Boris L. Tageev

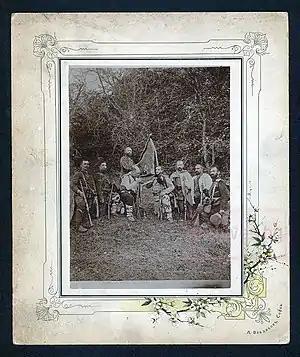
Foreign correspondents Alfred Hales and Boris Tageev in Ivan Tsonchev's band during the Ilinden–Preobrazhenie Uprising, 1903. Tsonchev is holding the flag, Hales is kissing it, Tageev is under the flag

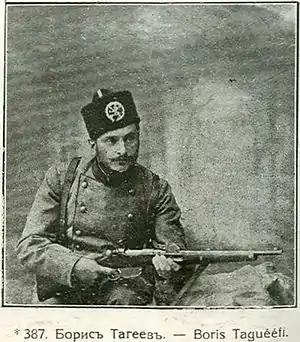
Tageev in the SMAC band

Boris Leonidovich Tageev (1871–1938) was a Russian Orientalist, explorer, and writer.